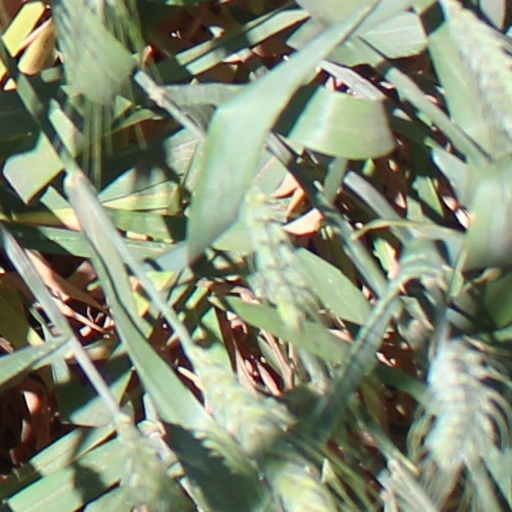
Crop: wheat